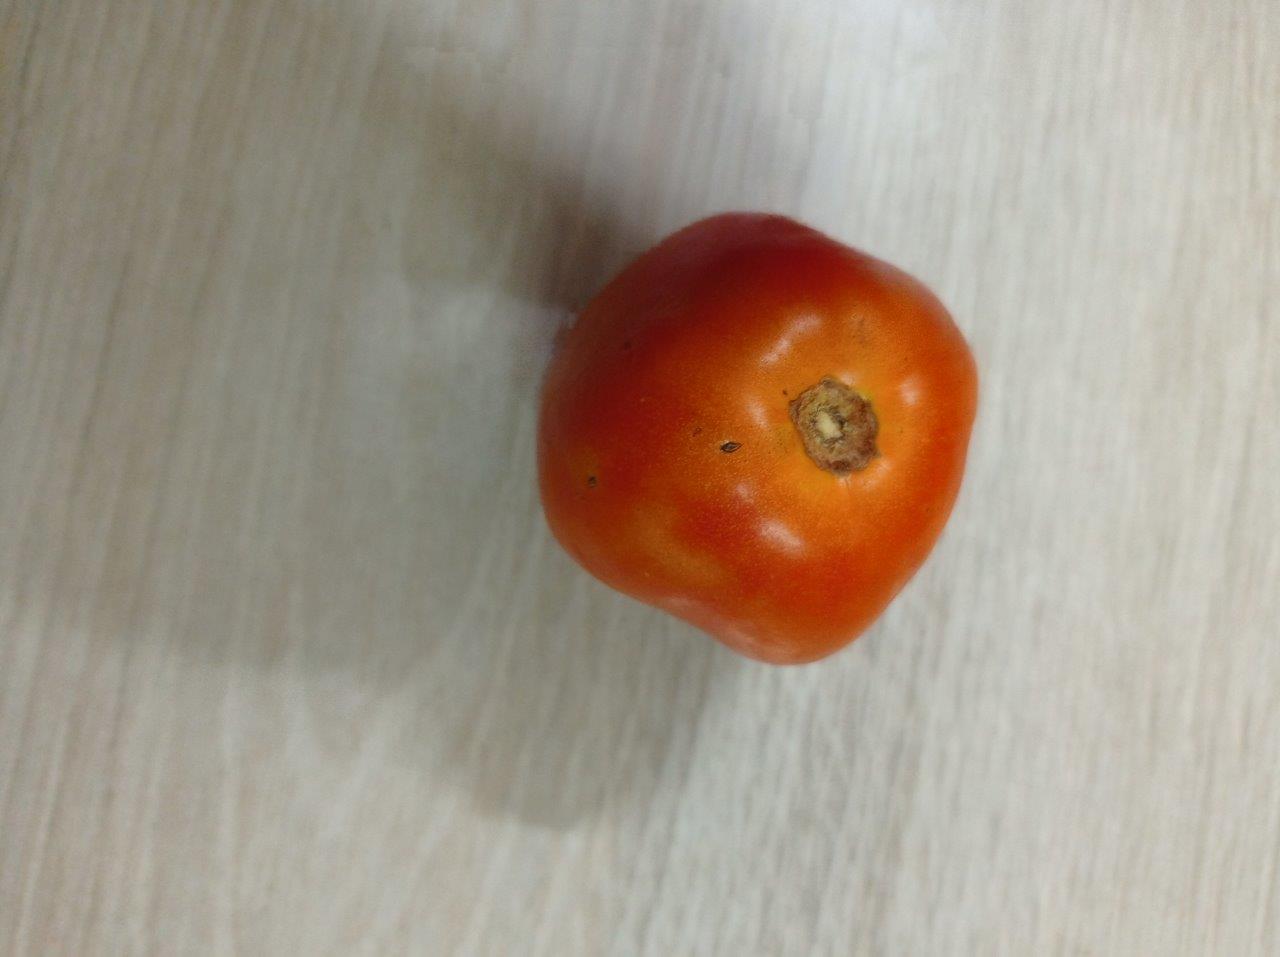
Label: Fresh